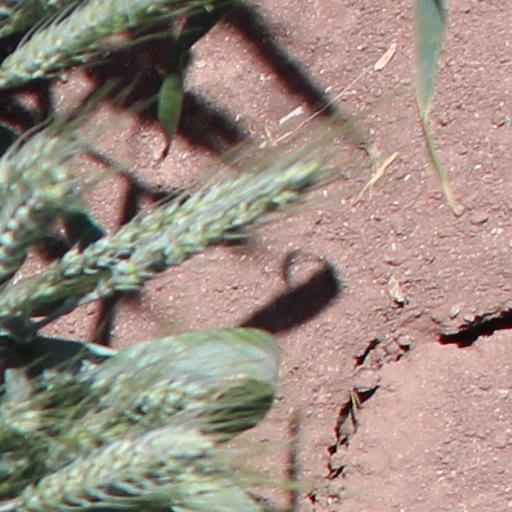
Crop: wheat